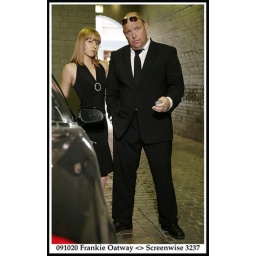
Frankie Oatway with girl and phone by car